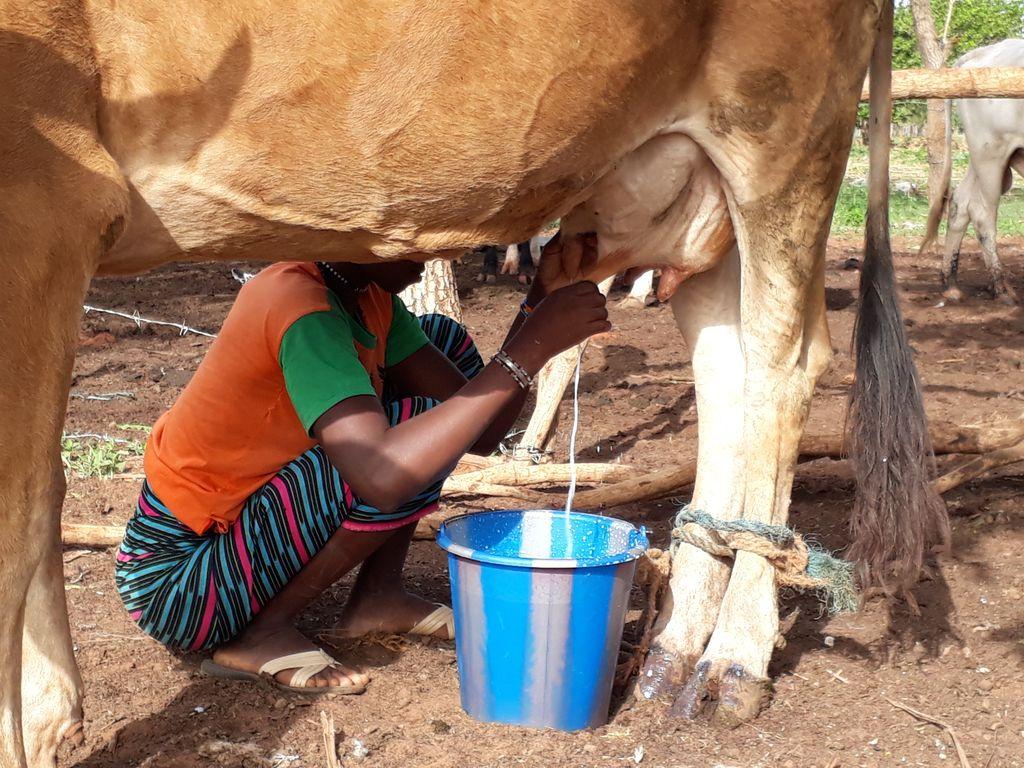
Huyu mama mmoja ameinama. Ameinama kando ya ng'ombe ili kukama. Huyu mama ameekelea chini yake ndoo ili akikama maziwa iende kwa ndoo. Ng'ombe naye amefunga, huyu mama amefunga  huyu ng'ombe na kamba ili asigonganishe maziwa.